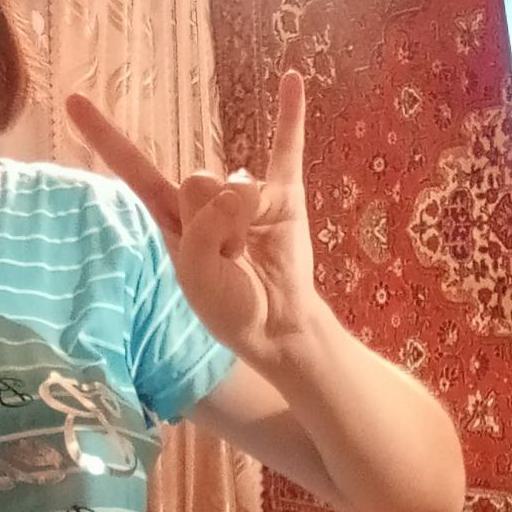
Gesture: rock